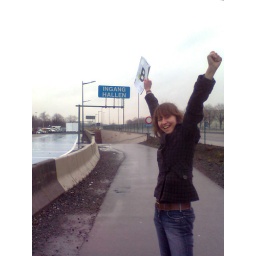
Ester wordt samen met Charlotte door de bus achtergelaten in Gent.